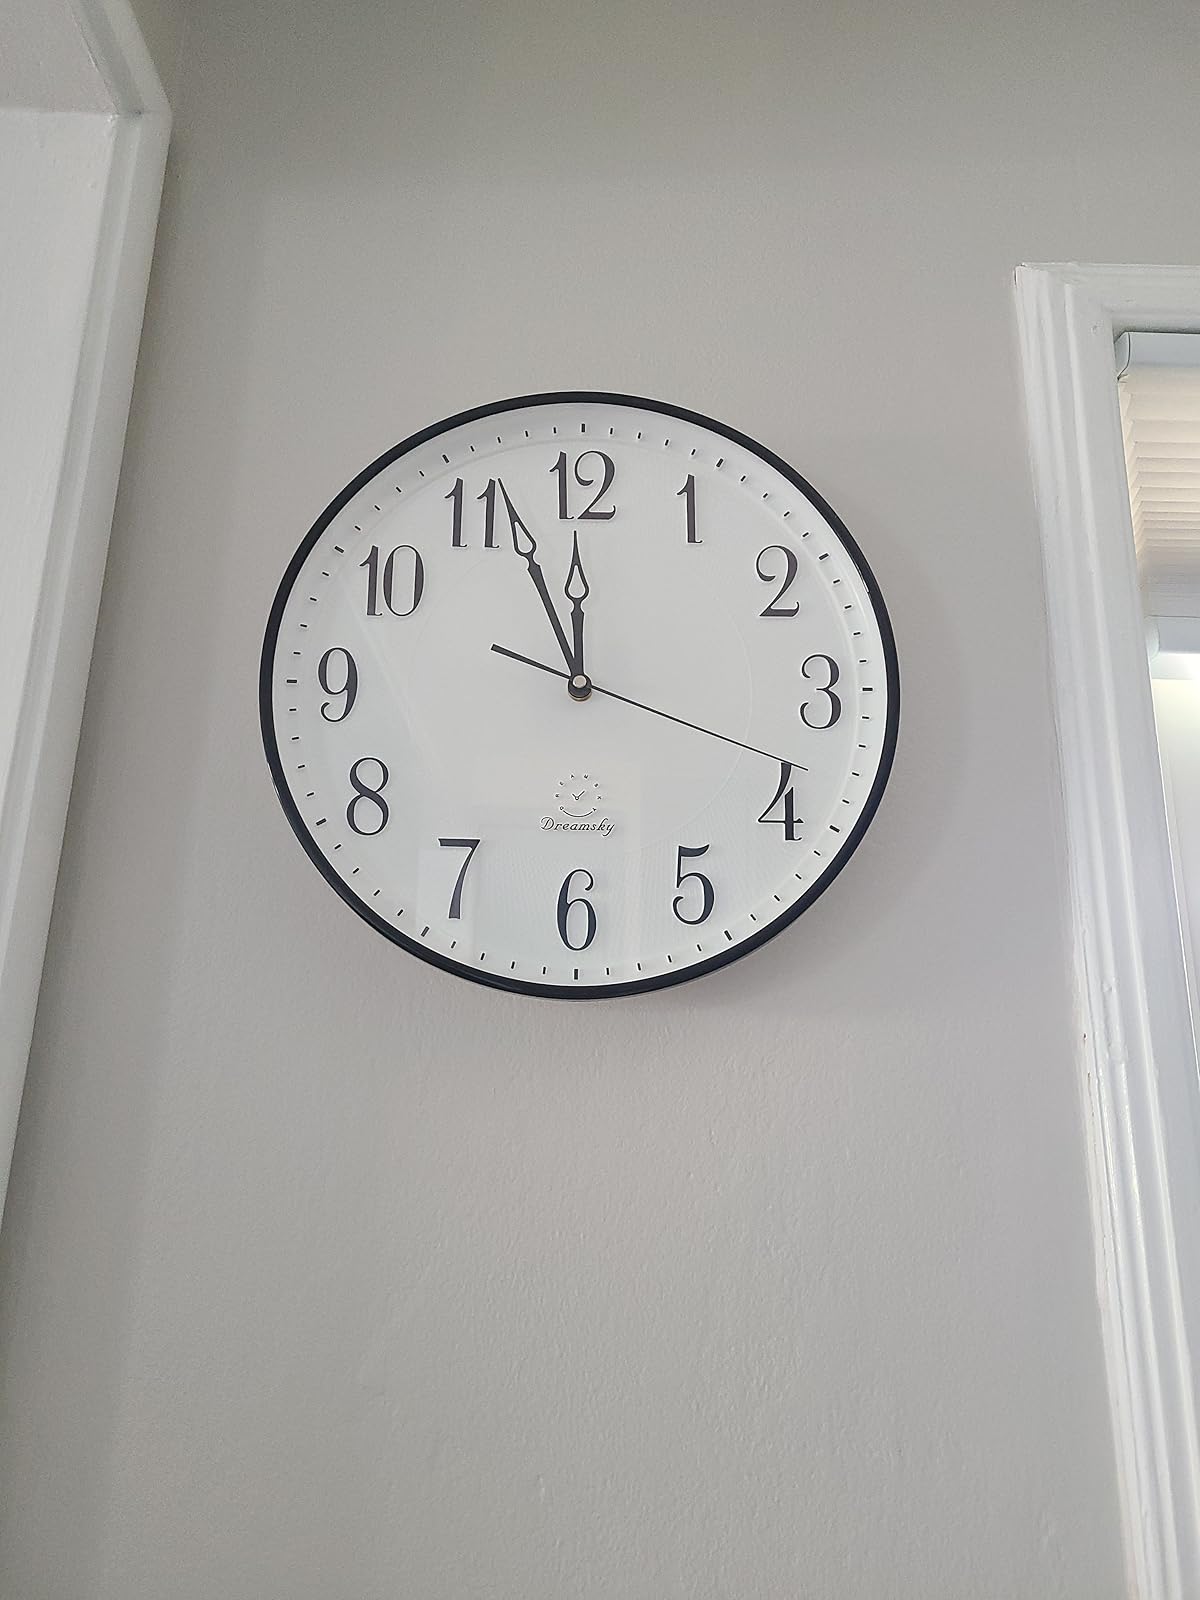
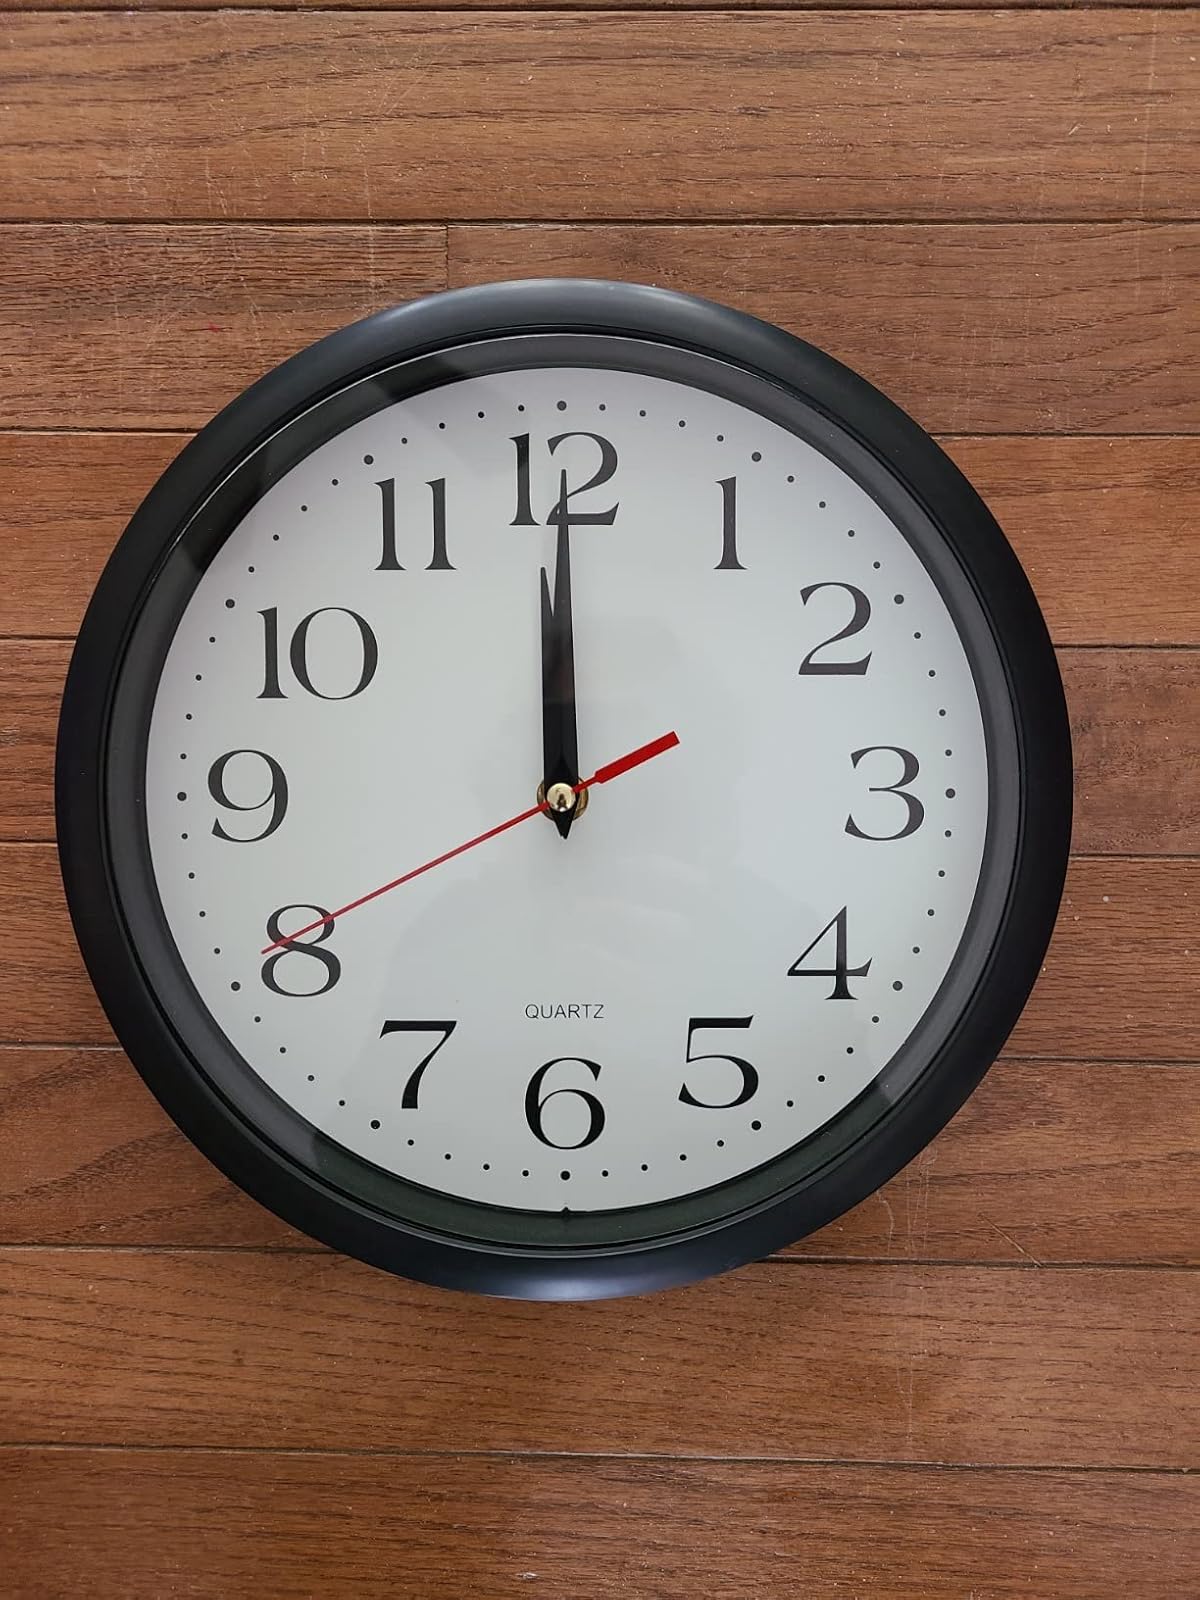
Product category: clock
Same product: no